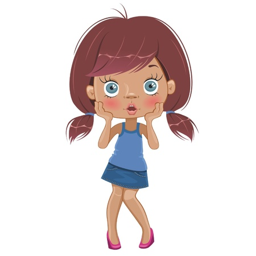
surprised cartoon girl isolated on a white background stock vector